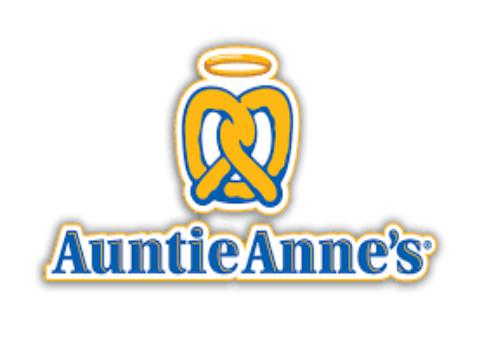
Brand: Auntie Anne's-2
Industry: Food